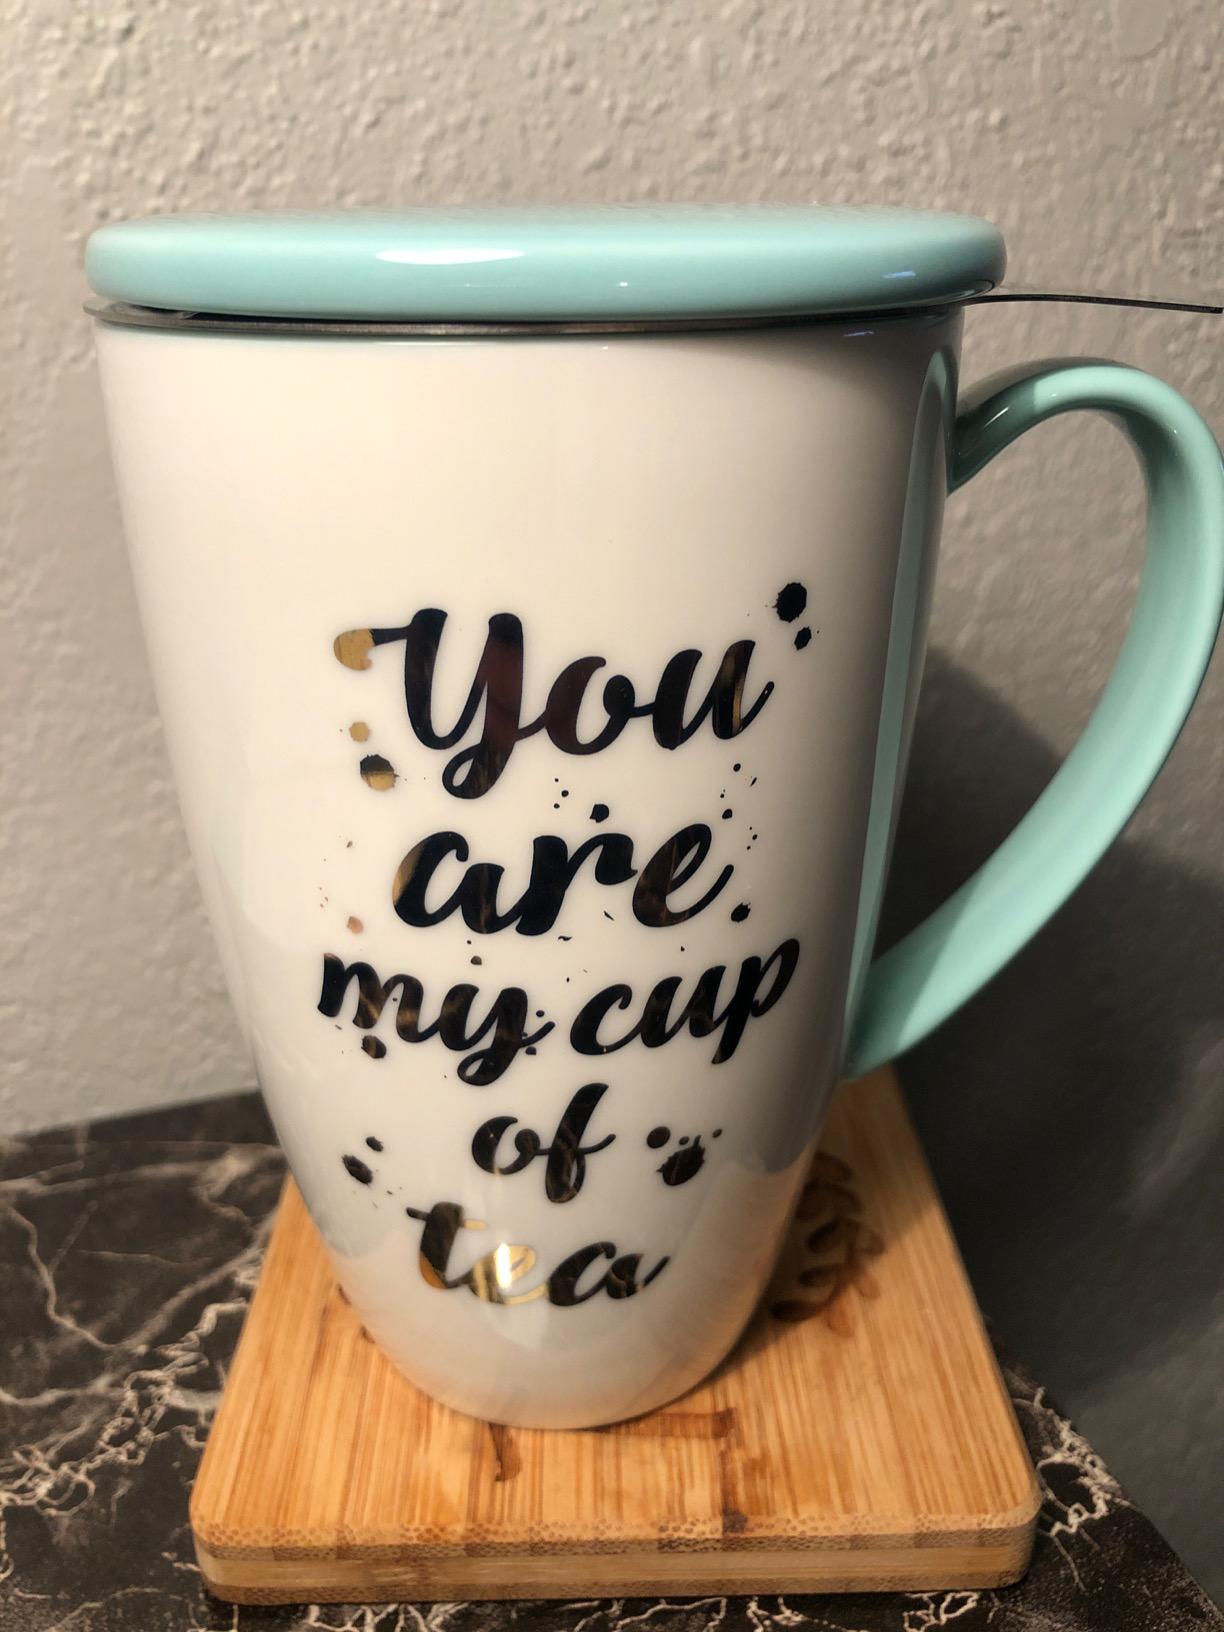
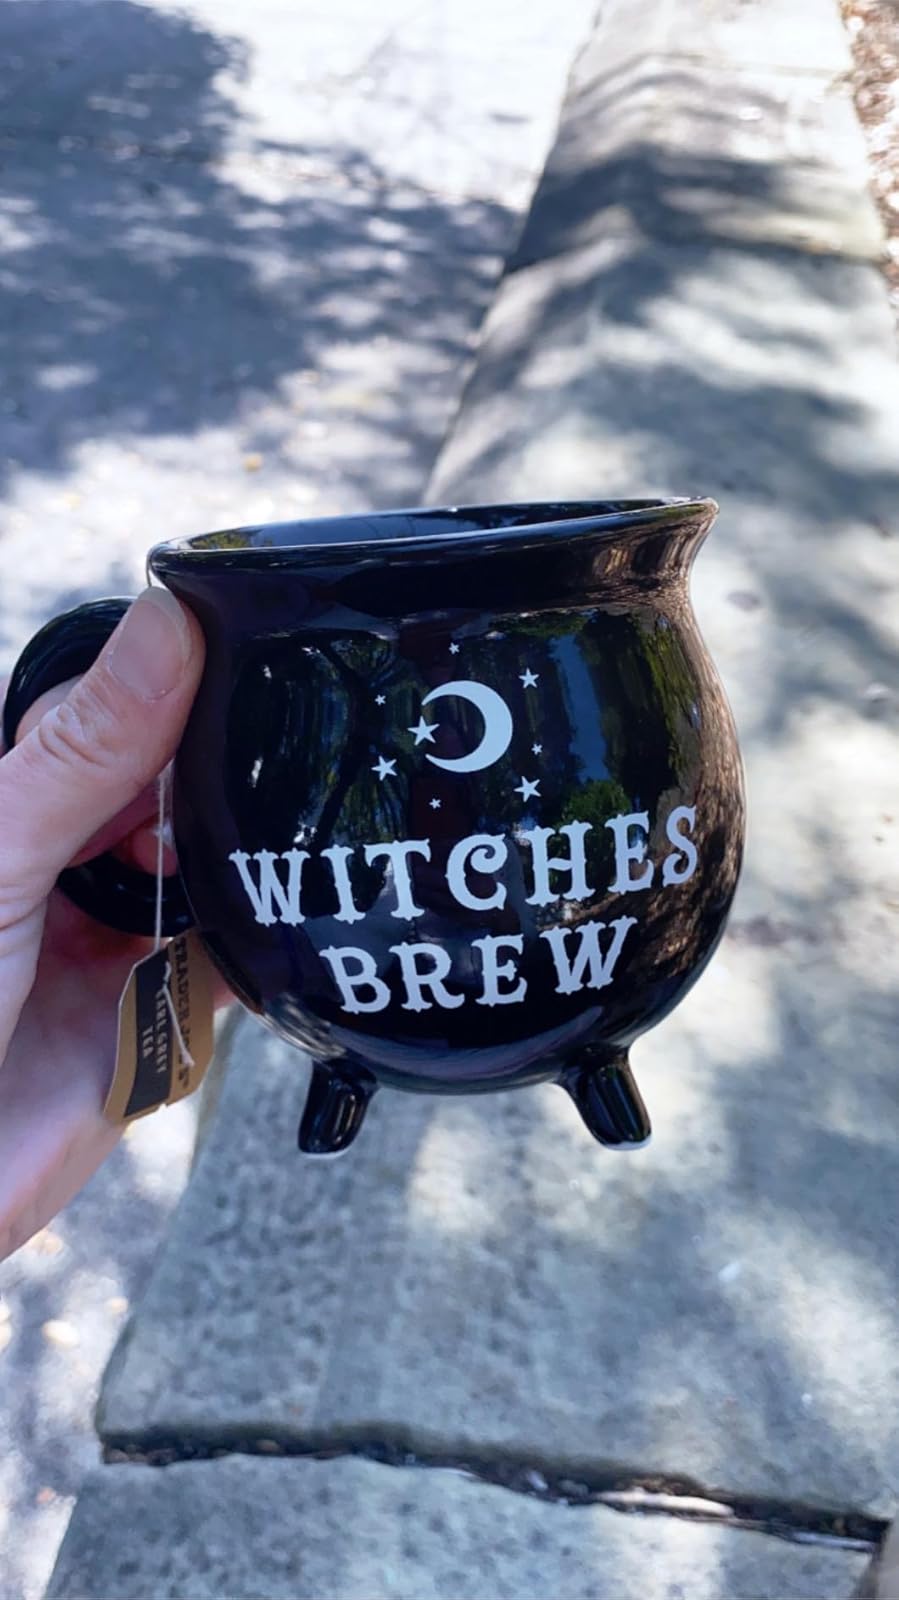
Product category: items_mug
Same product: no